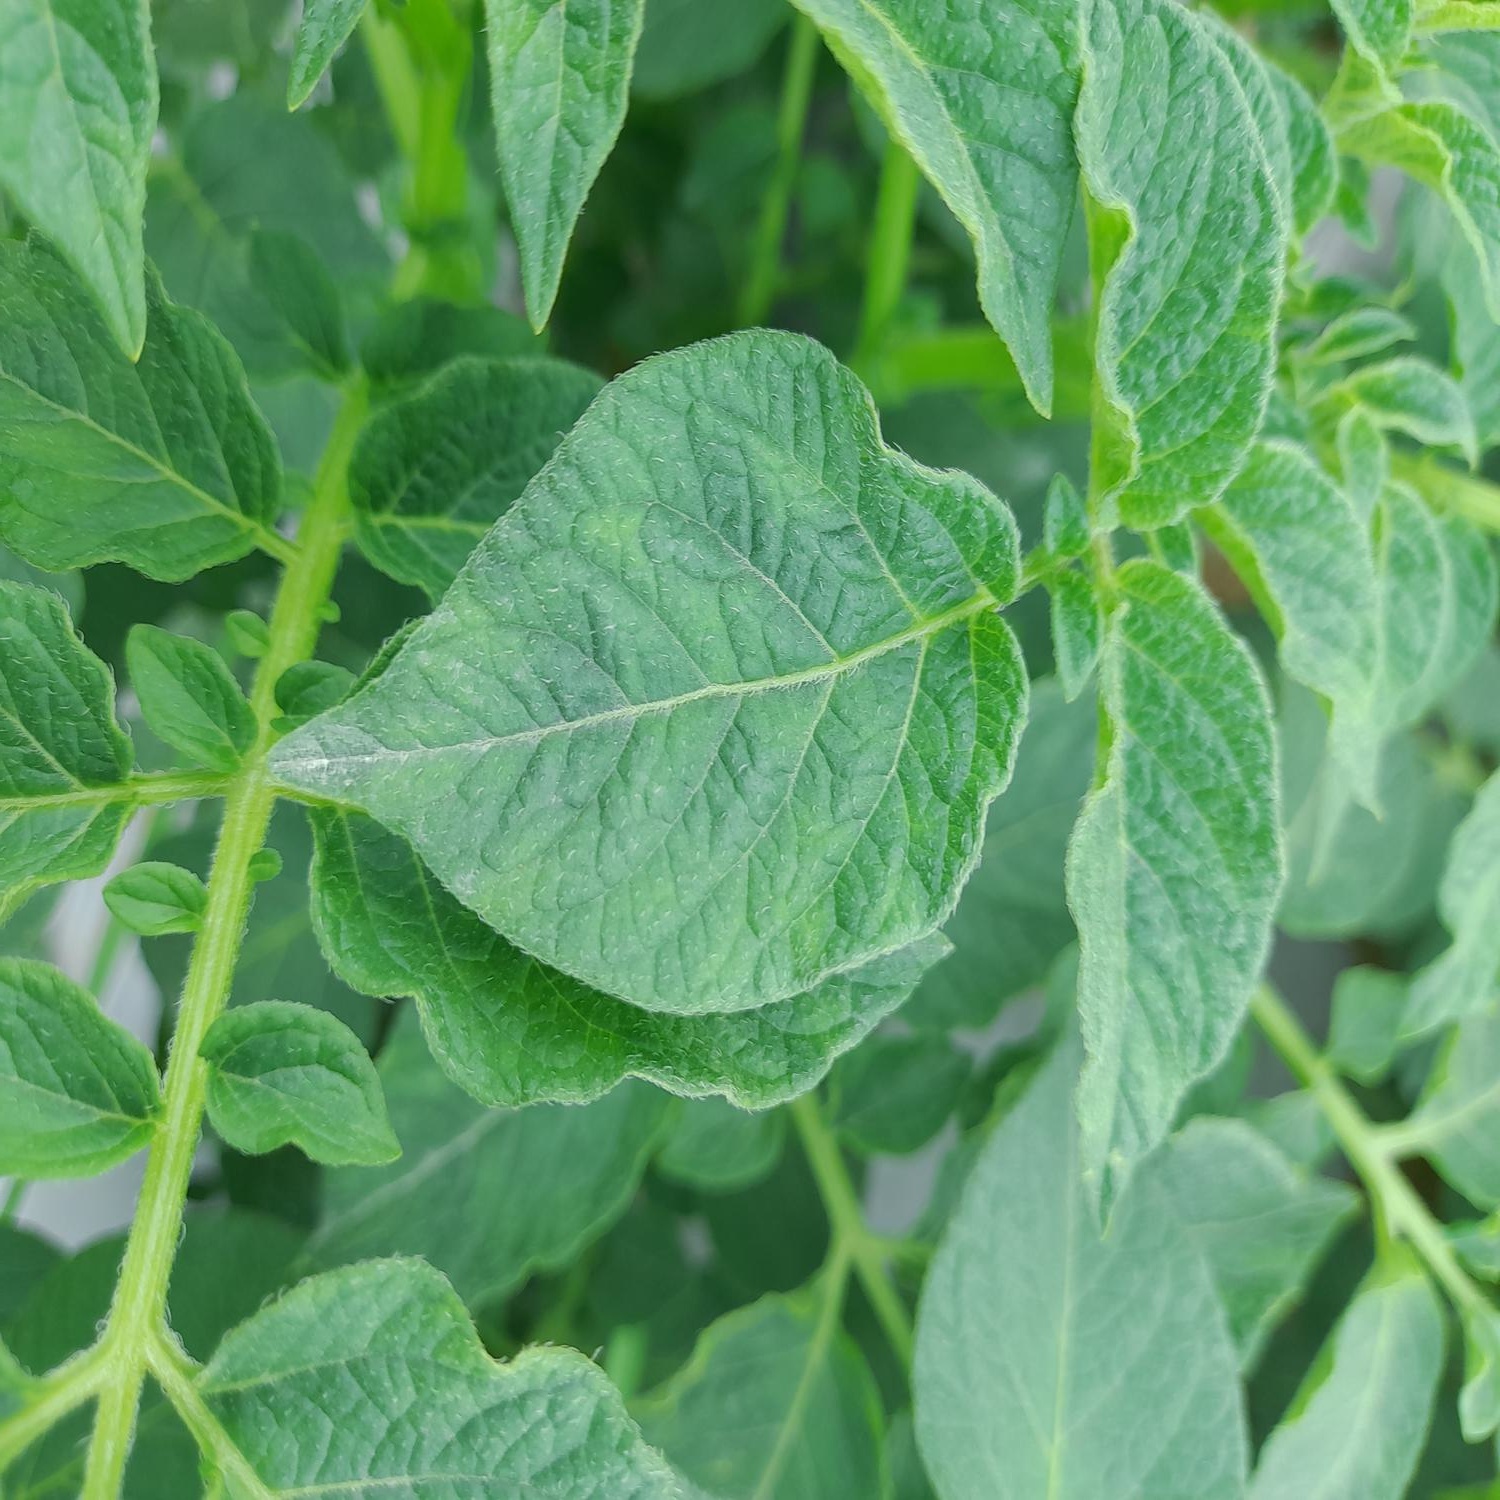
Etiqueta: Virus